Coins of the Maltese lira

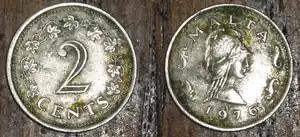
2 cents coin (1976)

Coins of the Maltese lira have been struck from when Malta adopted decimal currency in 1972, to 2007, after which Malta adopted the euro. There were 10 mils in one cent, and 100 cents in one Maltese lira.